List of birds of Kentucky

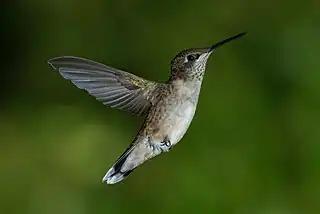
Ruby-throated hummingbird

Order: CaprimulgiformesFamily: Caprimulgidae